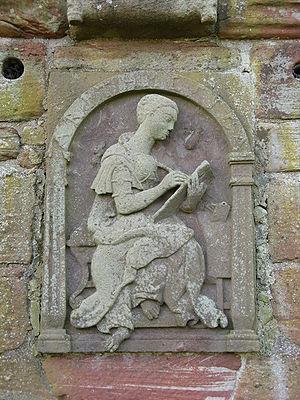
Le château d'Edzell date du XVIᵉ siècle, son jardin clos du XVIIᵉ. Il se situe près du village d'Edzell à environ 5 km au nord de Brechin dans le "Council Areas" d'Angus en Écosse. La construction du château a commencé aux alentours de 1520 par David Lindsay, 9ᵉ comte de Crawford, et agrandi par son fils, Sir David Lindsay, seigneur d'Edzell, qui a également aménagé le jardin en 1604. Le château a connu peu d'actions militaires. Il a été conçu, construit et utilisé plus comme une maison de campagne que comme une structure défensive. Il a été brièvement occupé par les troupes anglaises lors de l'invasion de l'Écosse en 1651 par Olivier Cromwell. En 1715 il est vendu par la famille Lindsay, et finalement se retrouve dans les titres du comte de Dalhousie. Il a été légué à l'état dans les années 1930, Il est maintenant géré par Historic Scotland et ouvert au public. Le château est constitué d'une maison-tour et ses dépendances, construites autour d'une cour. Accolé à la tour se trouve un jardin clos unique en Écosse.